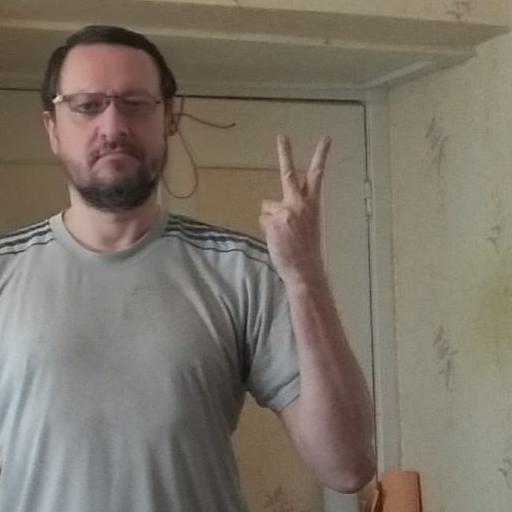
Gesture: peace_inverted